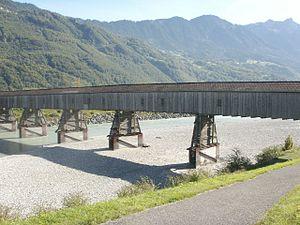
L’Alte Rheinbrücke Vaduz–Sevelen est un pont en bois couvert qui franchit le Rhin, reliant Vaduz, la capitale du Liechtenstein à la commune suisse de Sevelen dans le canton de Saint-Gall.
La frontière entre le Liechtenstein et la Suisse est la frontière séparant deux États alpins enclavés au cœur de l'Union européenne. La délimitation entre les deux pays est fort ancienne, puisqu'elle remonte à 1719, date à laquelle les comtés de Vaduz et de Schellenberg furent réunis. La frontière devint internationale en 1806 quand la principauté devint un État souverain.